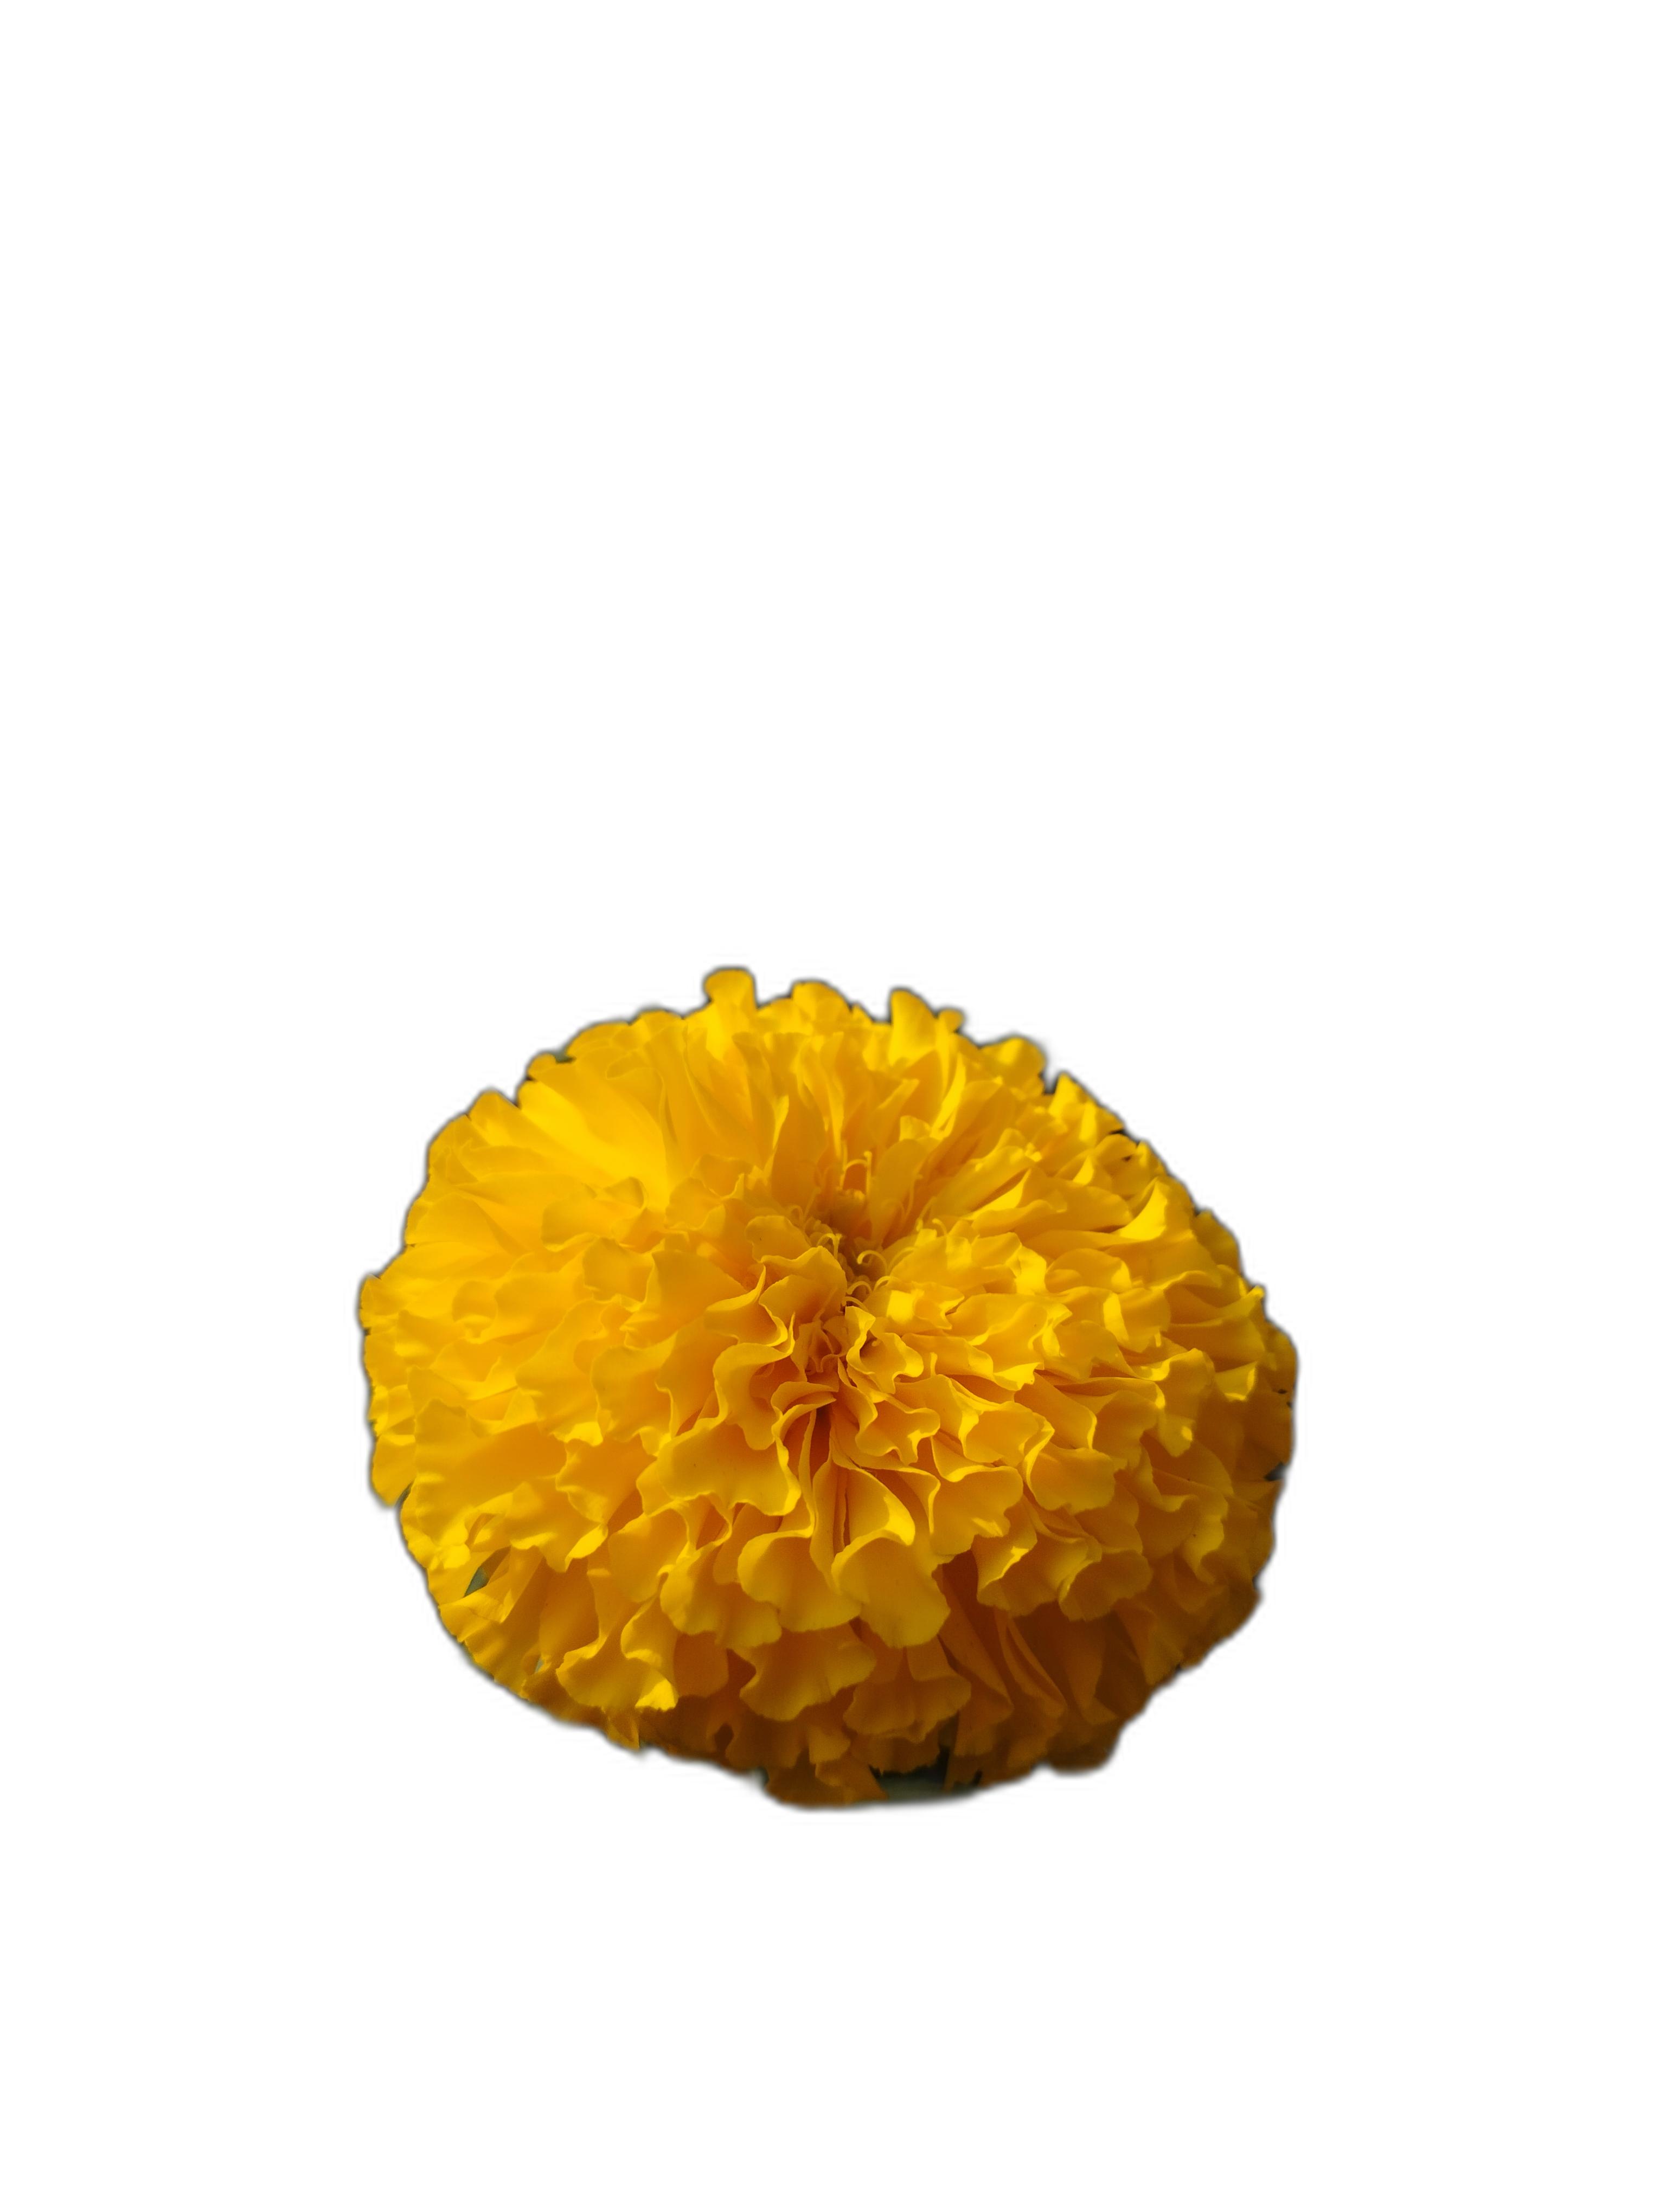
Label: Marigold